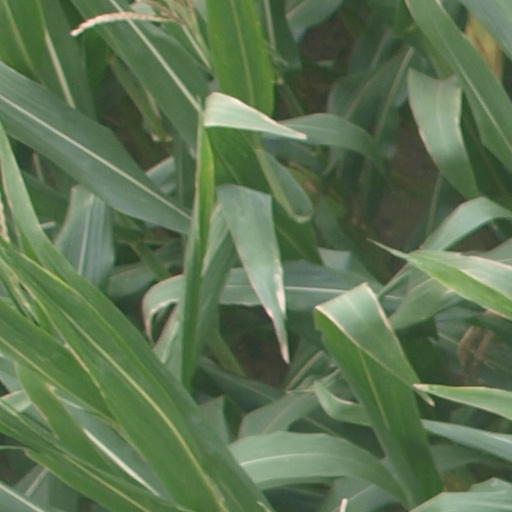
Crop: maize; corn